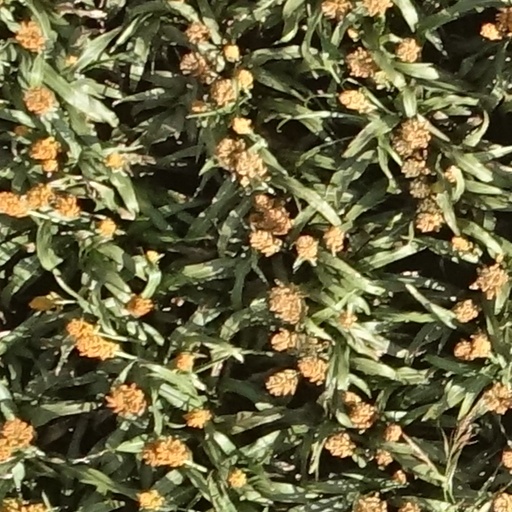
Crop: sorghum